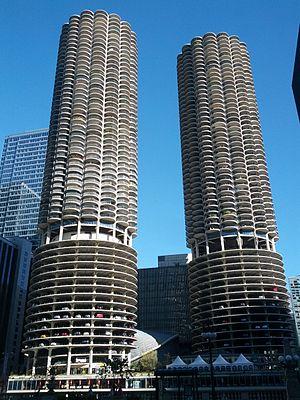
Cet article concerne une liste des plus hautes constructions de Chicago, dans l'État de l'Illinois aux États-Unis. Située au cœur de la région du Midwest, dans le centre-nord des États-Unis, Chicago est la seconde ville du continent américain après New York pour le nombre de ses gratte-ciel. Par ailleurs, elle possède plusieurs des plus hauts gratte-ciel du continent.
Le style international est un courant architectural qui s'est épanoui entre les années 1920 et la fin des années 1980 dans le monde entier. Ce style, qui marque l'arrivée des idées du Mouvement moderne aux États-Unis, notamment par l'intermédiaire de Philip Johnson au MoMA à New York et de Ludwig Mies van der Rohe à Chicago, résulte du mariage des idées de l'école du Bauhaus et des techniques de construction en acier et en verre des États-Unis. Il caractérise une grande partie de l'architecture des Trente Glorieuses. Sa caractéristique principale est de construire des bâtiments en rupture totale avec les traditions du passé. Ses architectes décident de mettre en valeur les volumes par des surfaces extérieures lisses et sans ornementation. Ils souhaitent appliquer le principe de régularité et utiliser pour cela toutes les possibilités offertes par le béton, l'acier et le verre. Le style international se présente donc comme une tendance résolument moderniste et recherche le dépouillement dans la décoration. Sa critique aboutit au Postmodernisme.